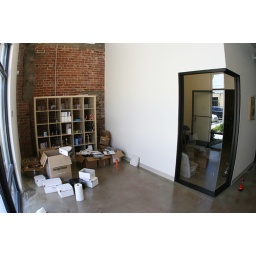
Will eventually have two, brown leather chairs in place of the book shelf. Logo to go on wall.